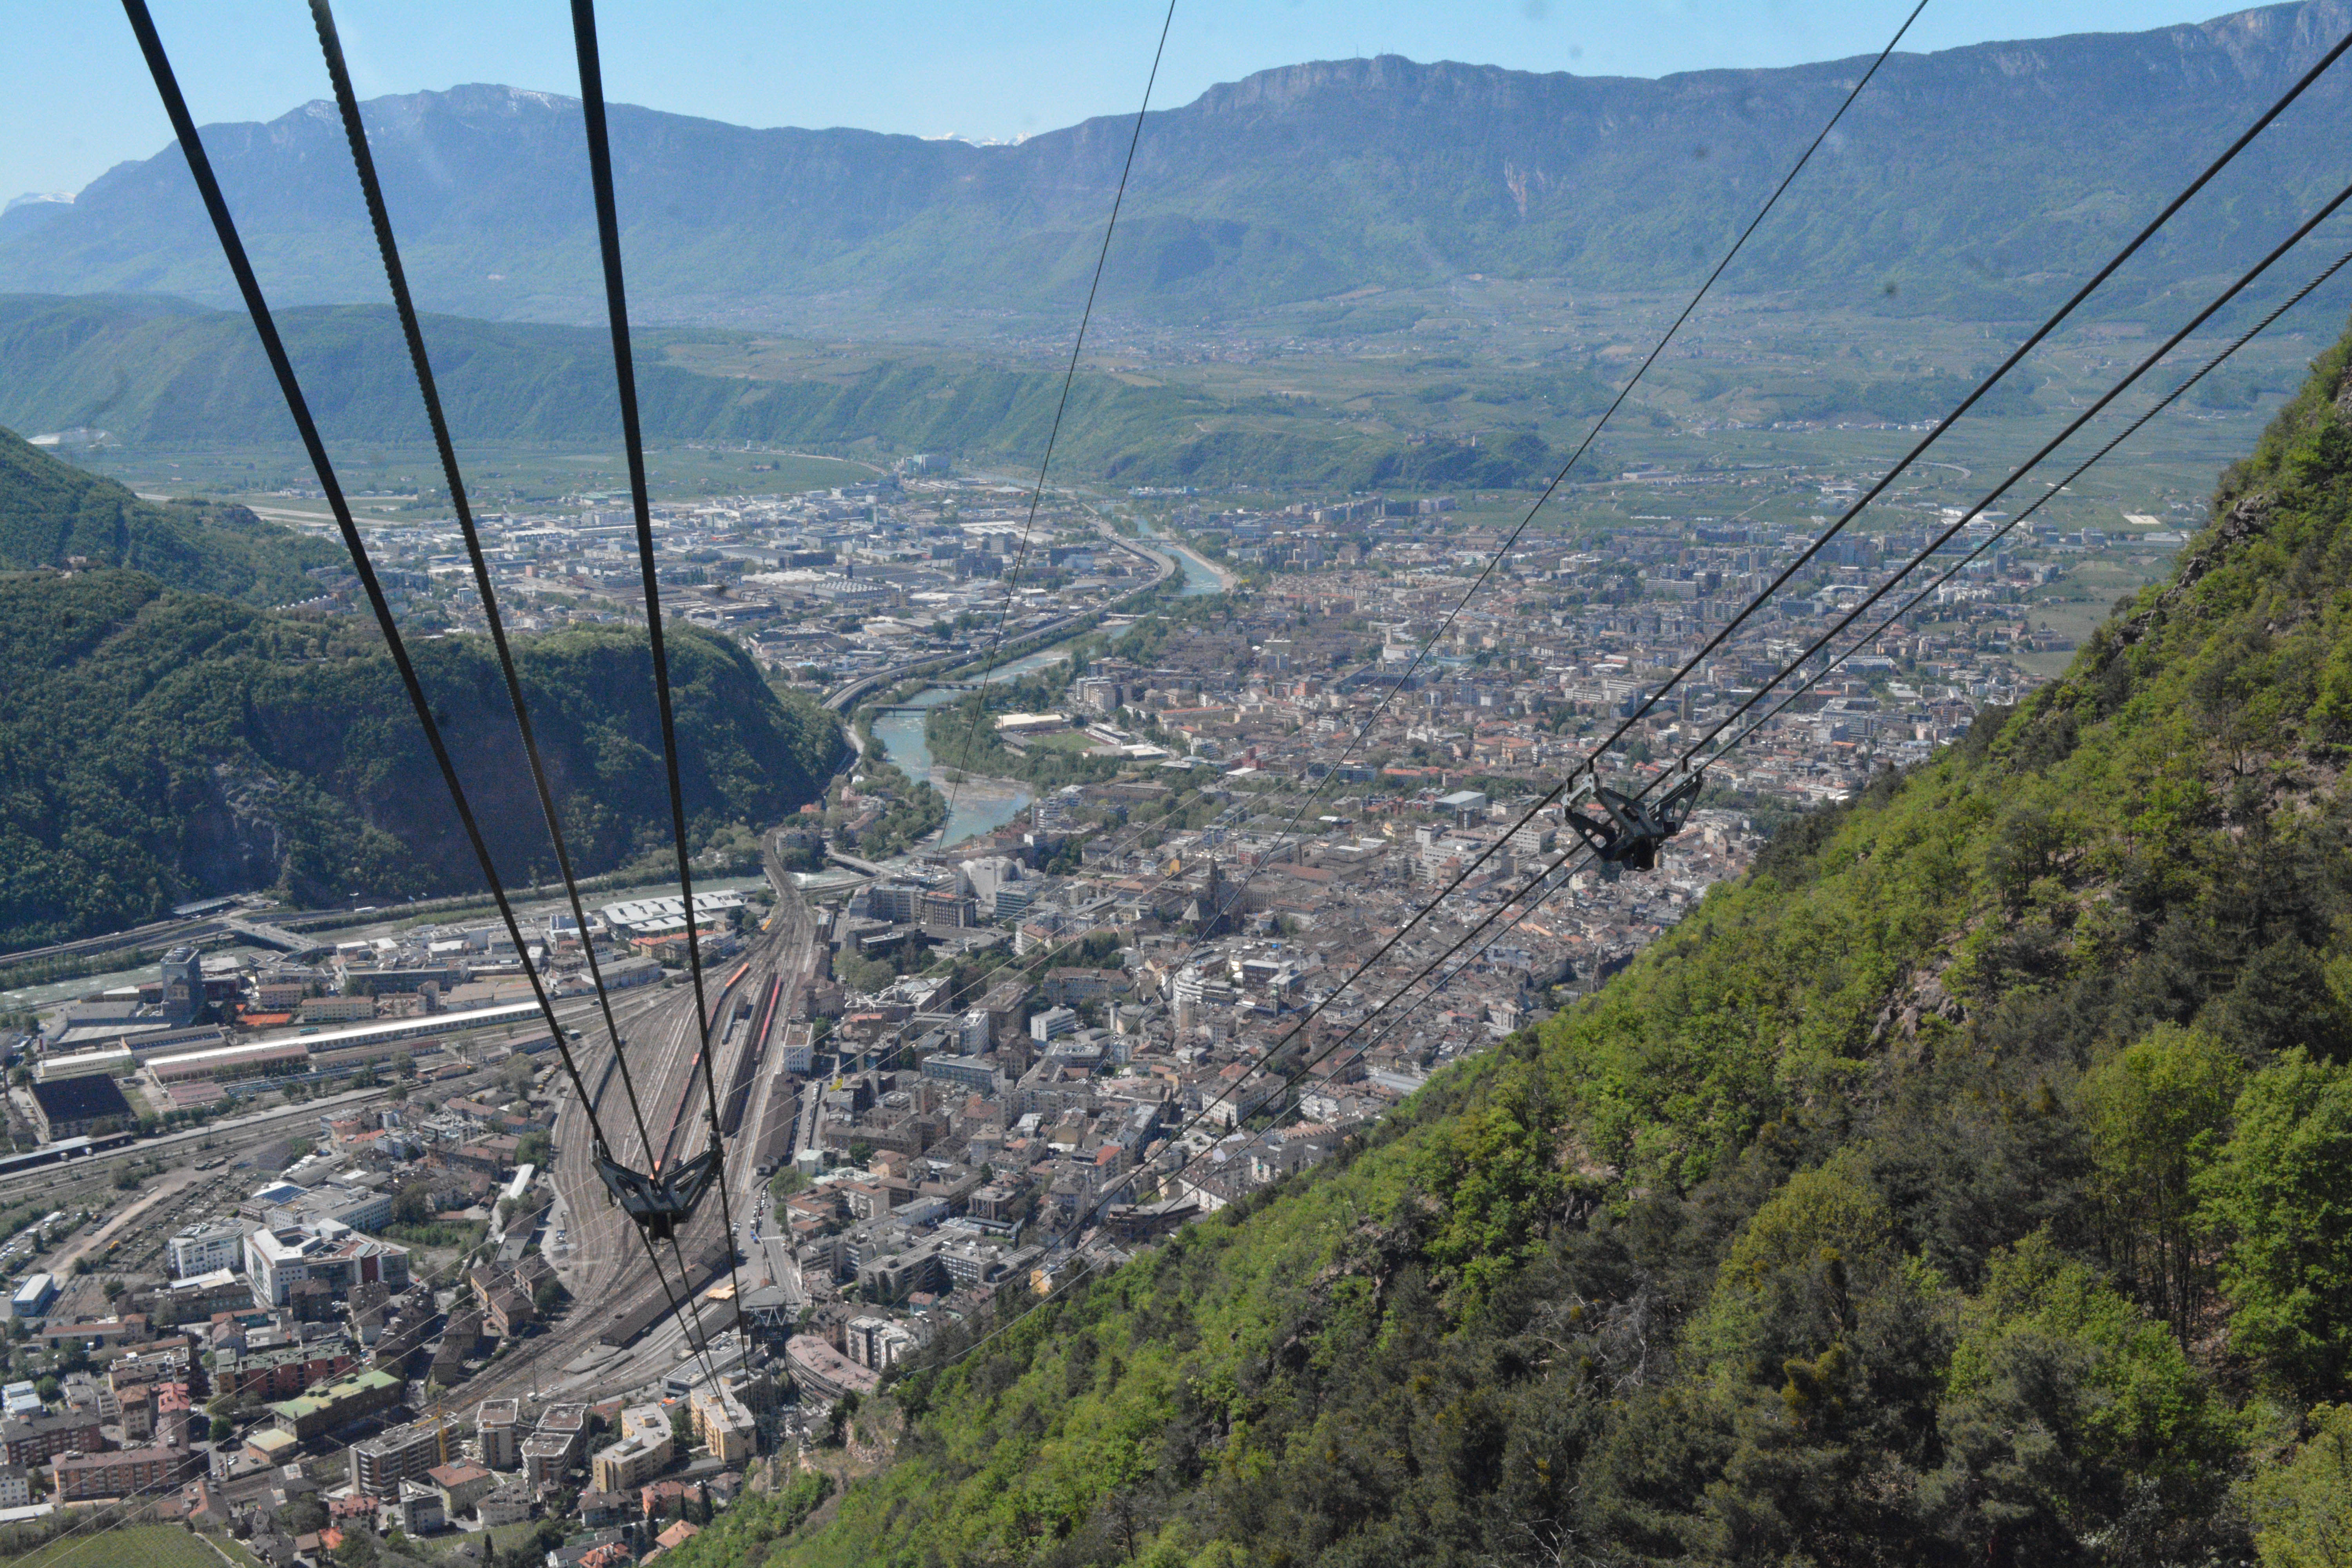
mountain, mountain range, suspension bridge, italy, cable car, alps, infrastructure, bozen, trentino, bolzano, northernitaly, aerial photography, mountain pass, mountainous landforms, geological phenomenon